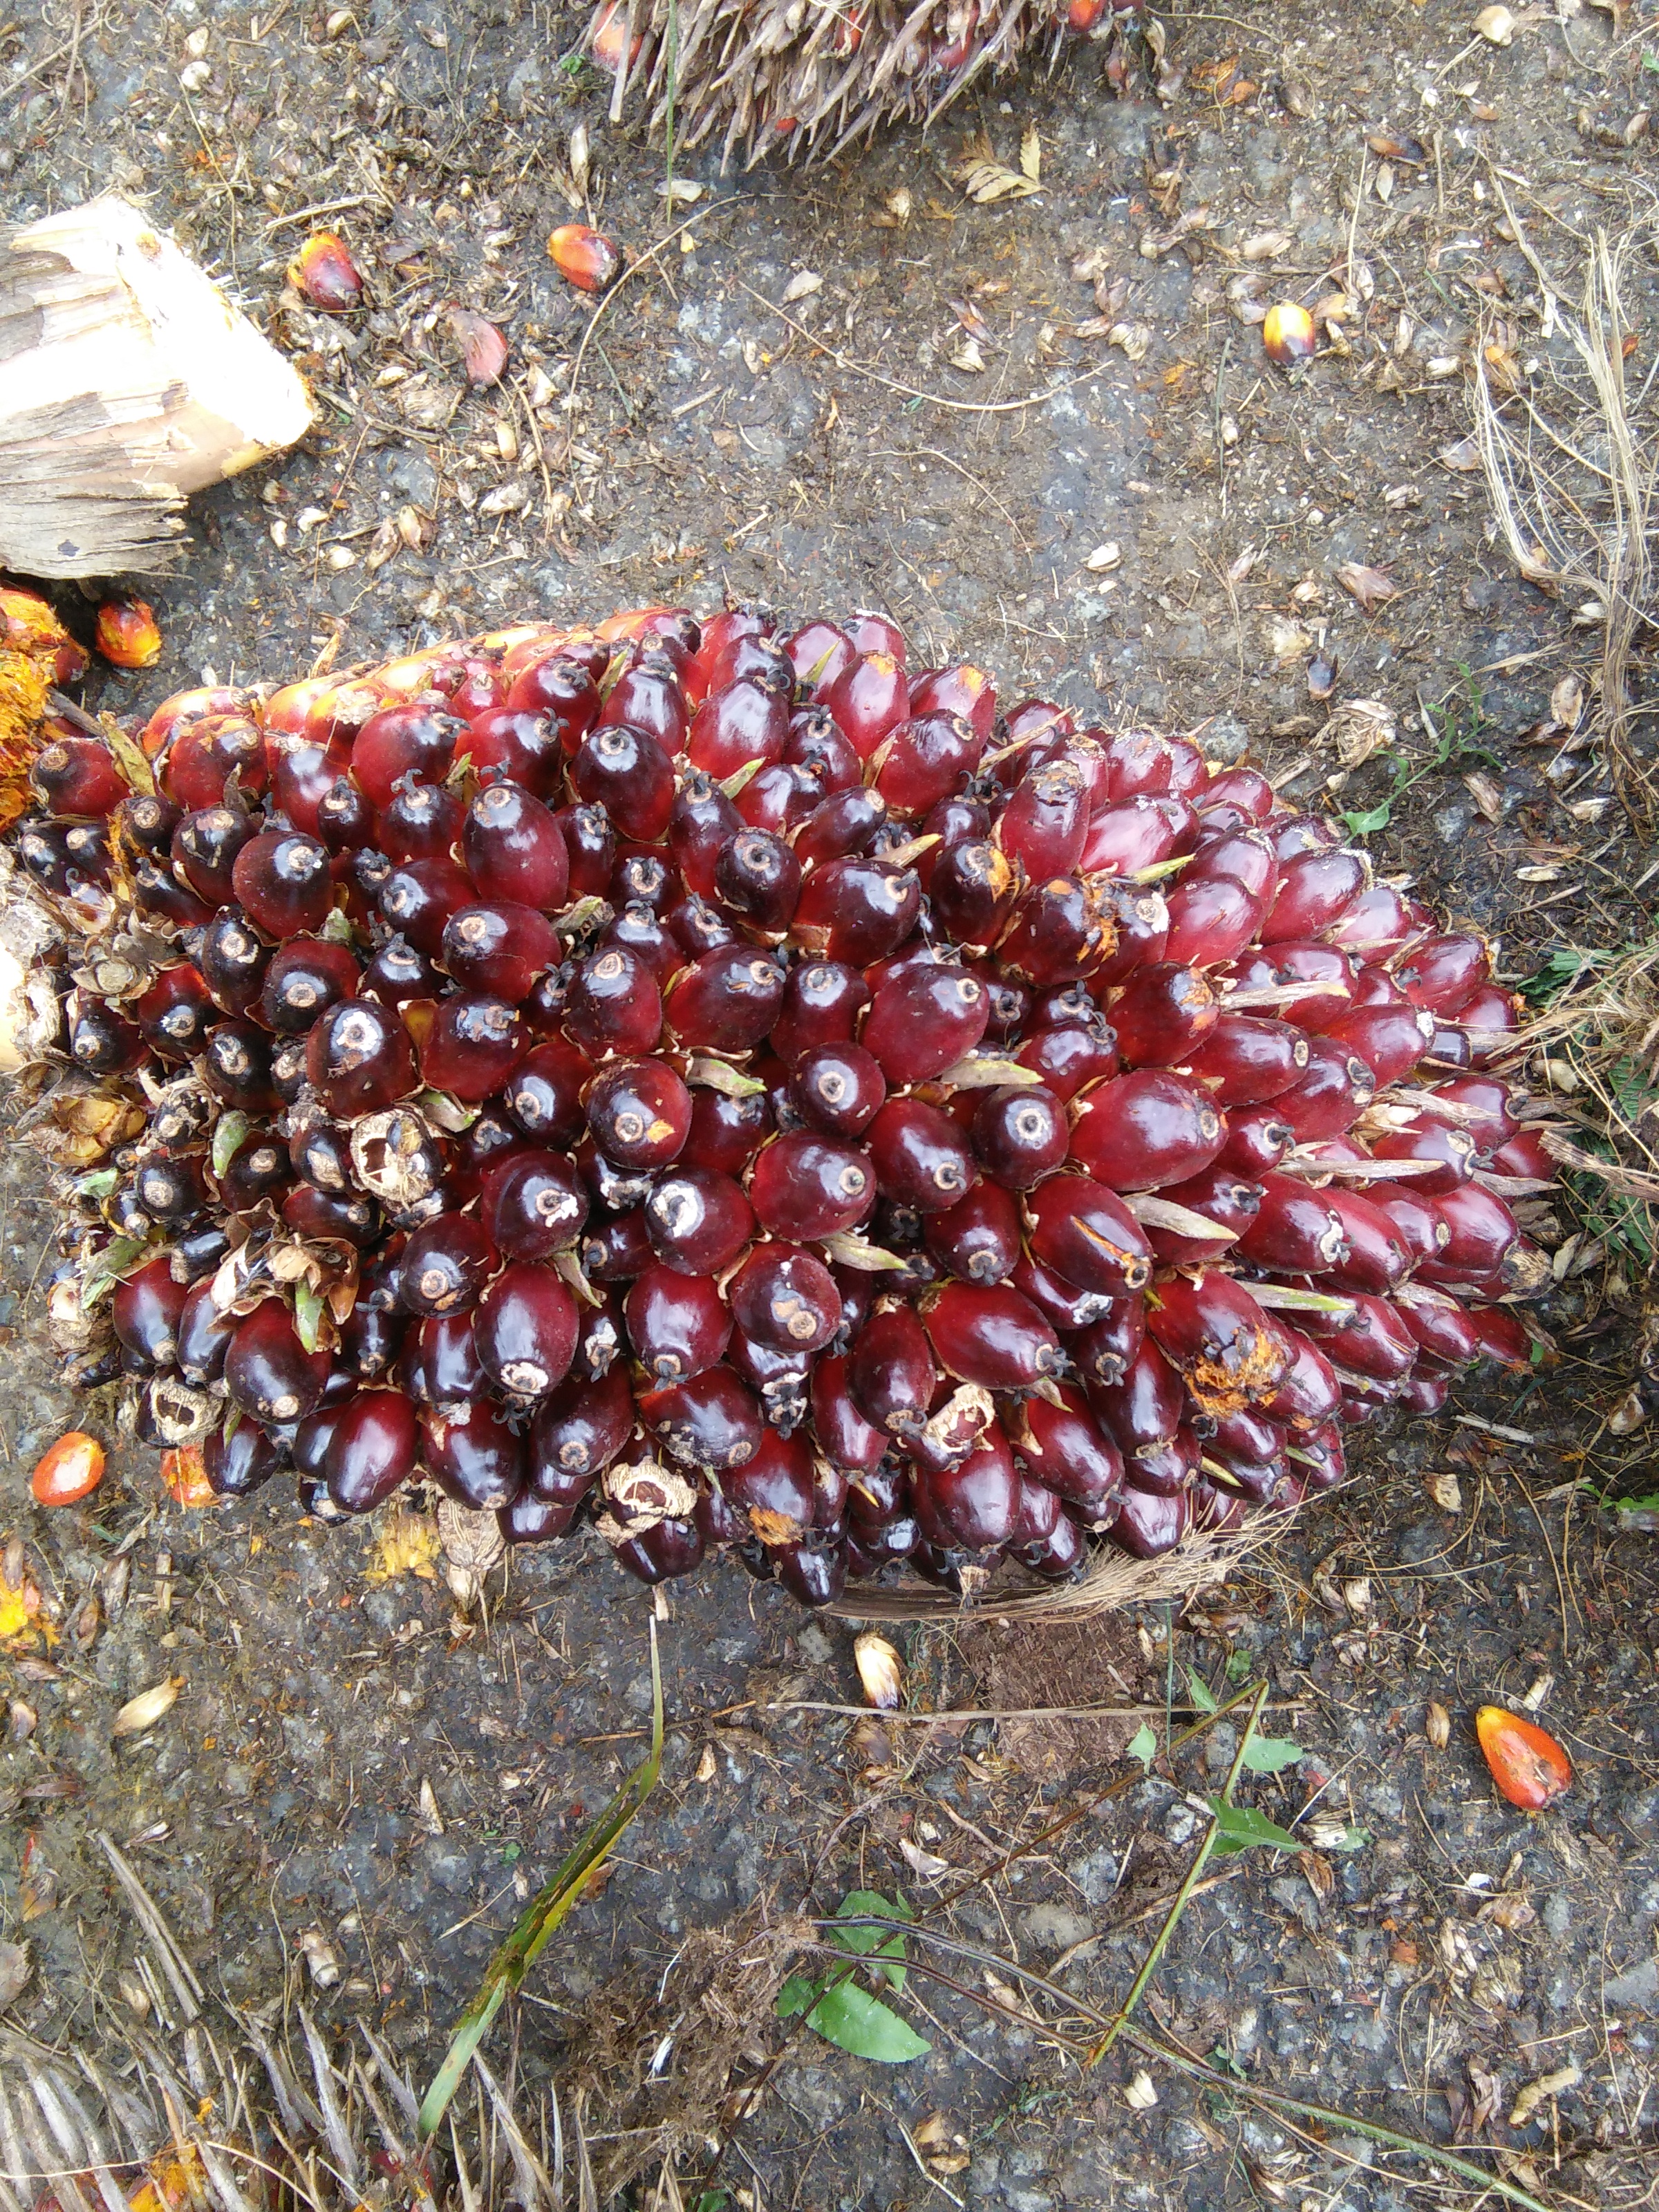
Ripeness: Ripe